Rebozo

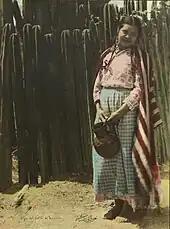
Hand-colored photography by Luis Marquez (photographer), 1937. Mexico

Rebozos have two main functions, that of a garment and that as a carrying aid. As a garment, it can be an indispensable part of the wardrobe of many mestizo and indigenous women, especially those who live in rural areas. As a shawl, it can provide warmth (especially the thicker and wool ones), worn on the head to block the sun as well as for modesty, especially in church. For city and upper-class women who use them, they can be worn inside the home but are most often used as an accessory to an outfit, especially on certain occasions. As a carrying aid, it can be tied around the head or shoulders most often to carry small children and large bundles, mostly commonly among indigenous women. The rebozo has even figured into Mexican traditional medicine. It has been used as a tourniquet, as support for a woman in later pregnancy, as an aid to a woman in labor, supporting her allowing for rhythmic movements and positioning with aim of making childbirth easier. It can also be used to alleviate headaches by tying it tightly around the head. Other uses for the rebozo have been in indigenous traditional dances and even as a shroud. One modern and innovative way to wear it has been to twist it around the upper body and fastened to make a kind of blouse or top.